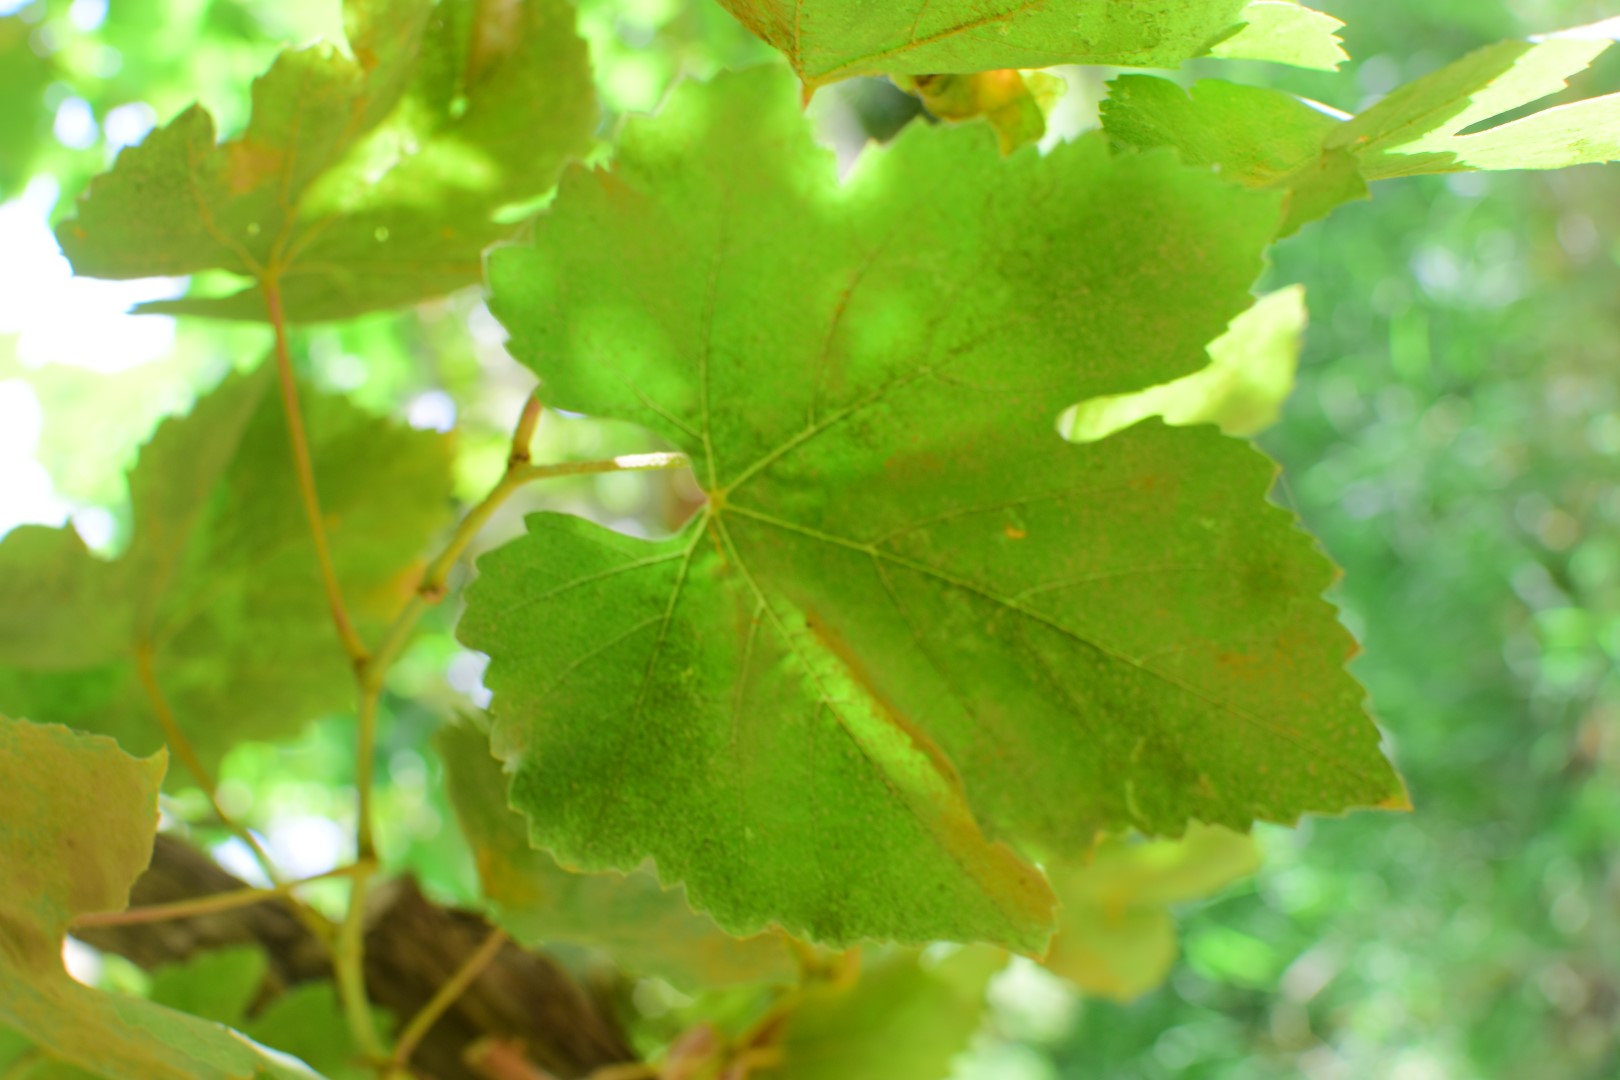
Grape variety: Thompson Seedless